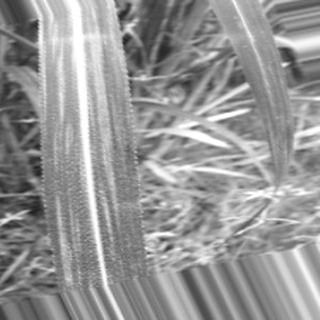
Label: sugarcane_bacterial_blight